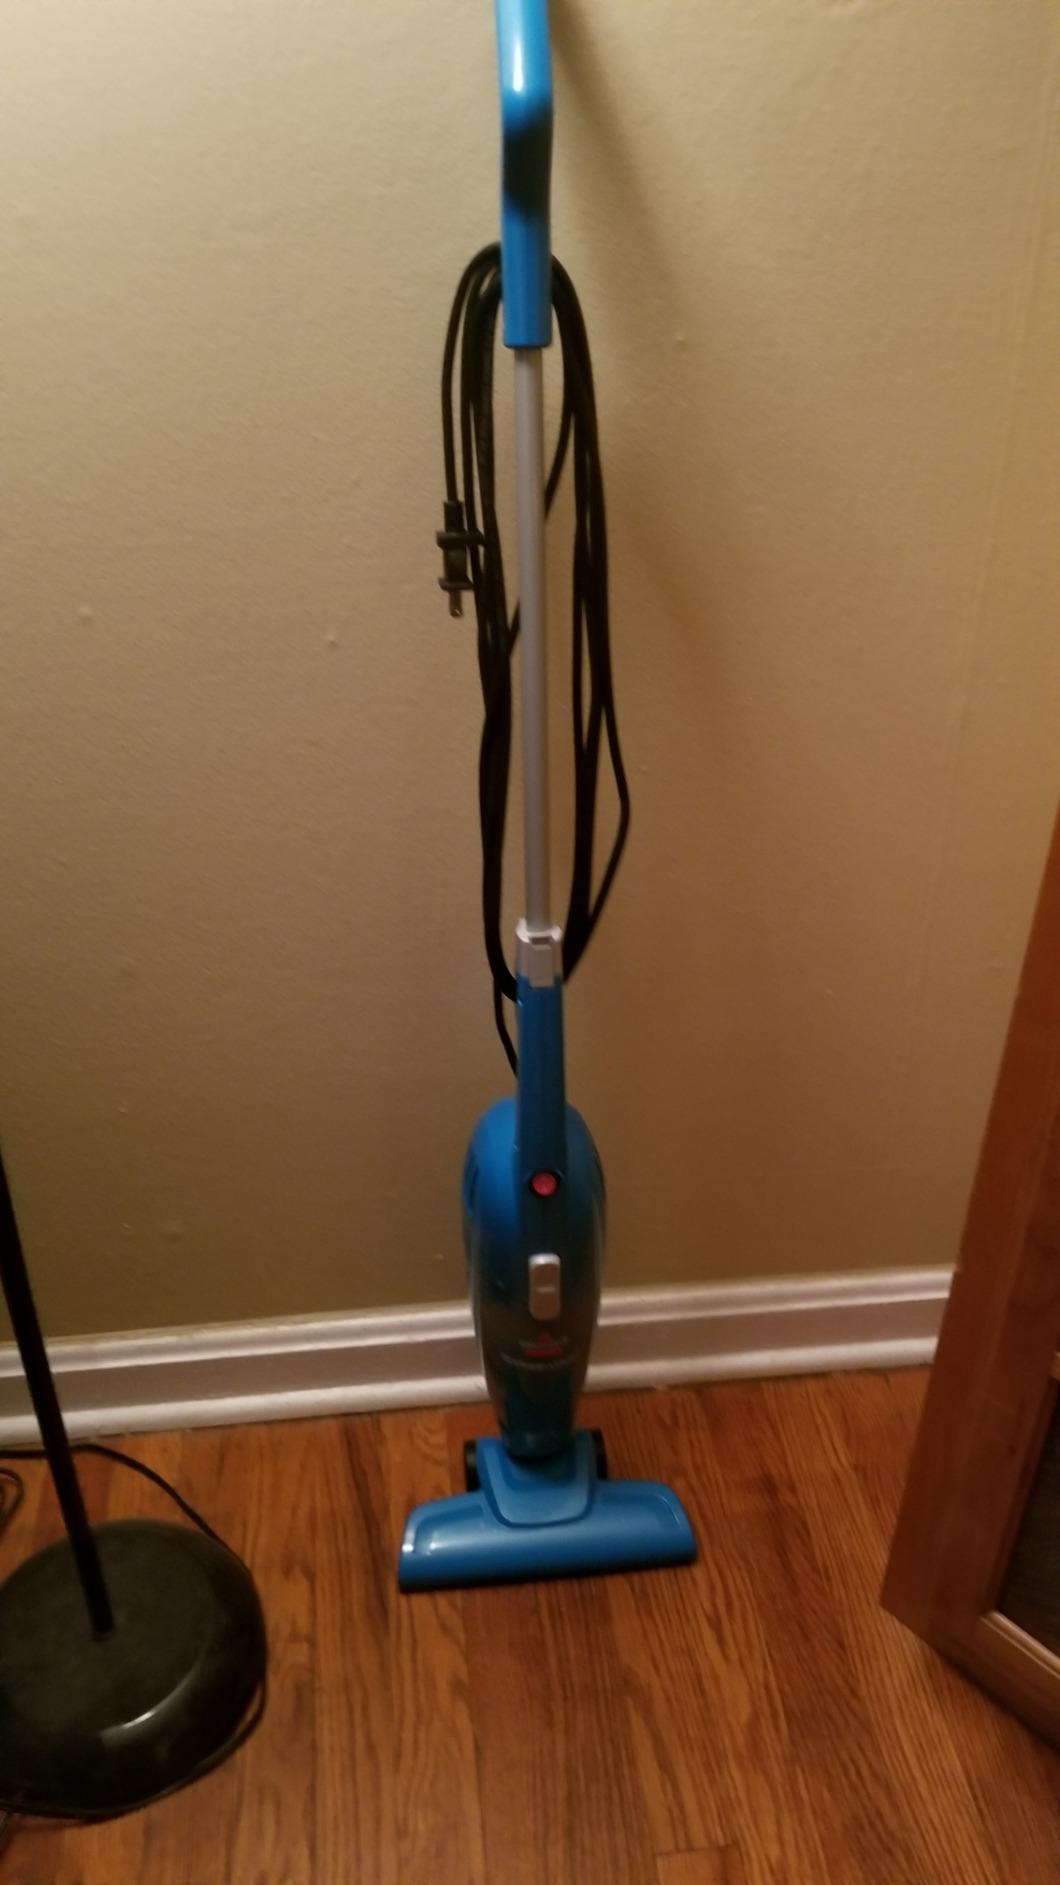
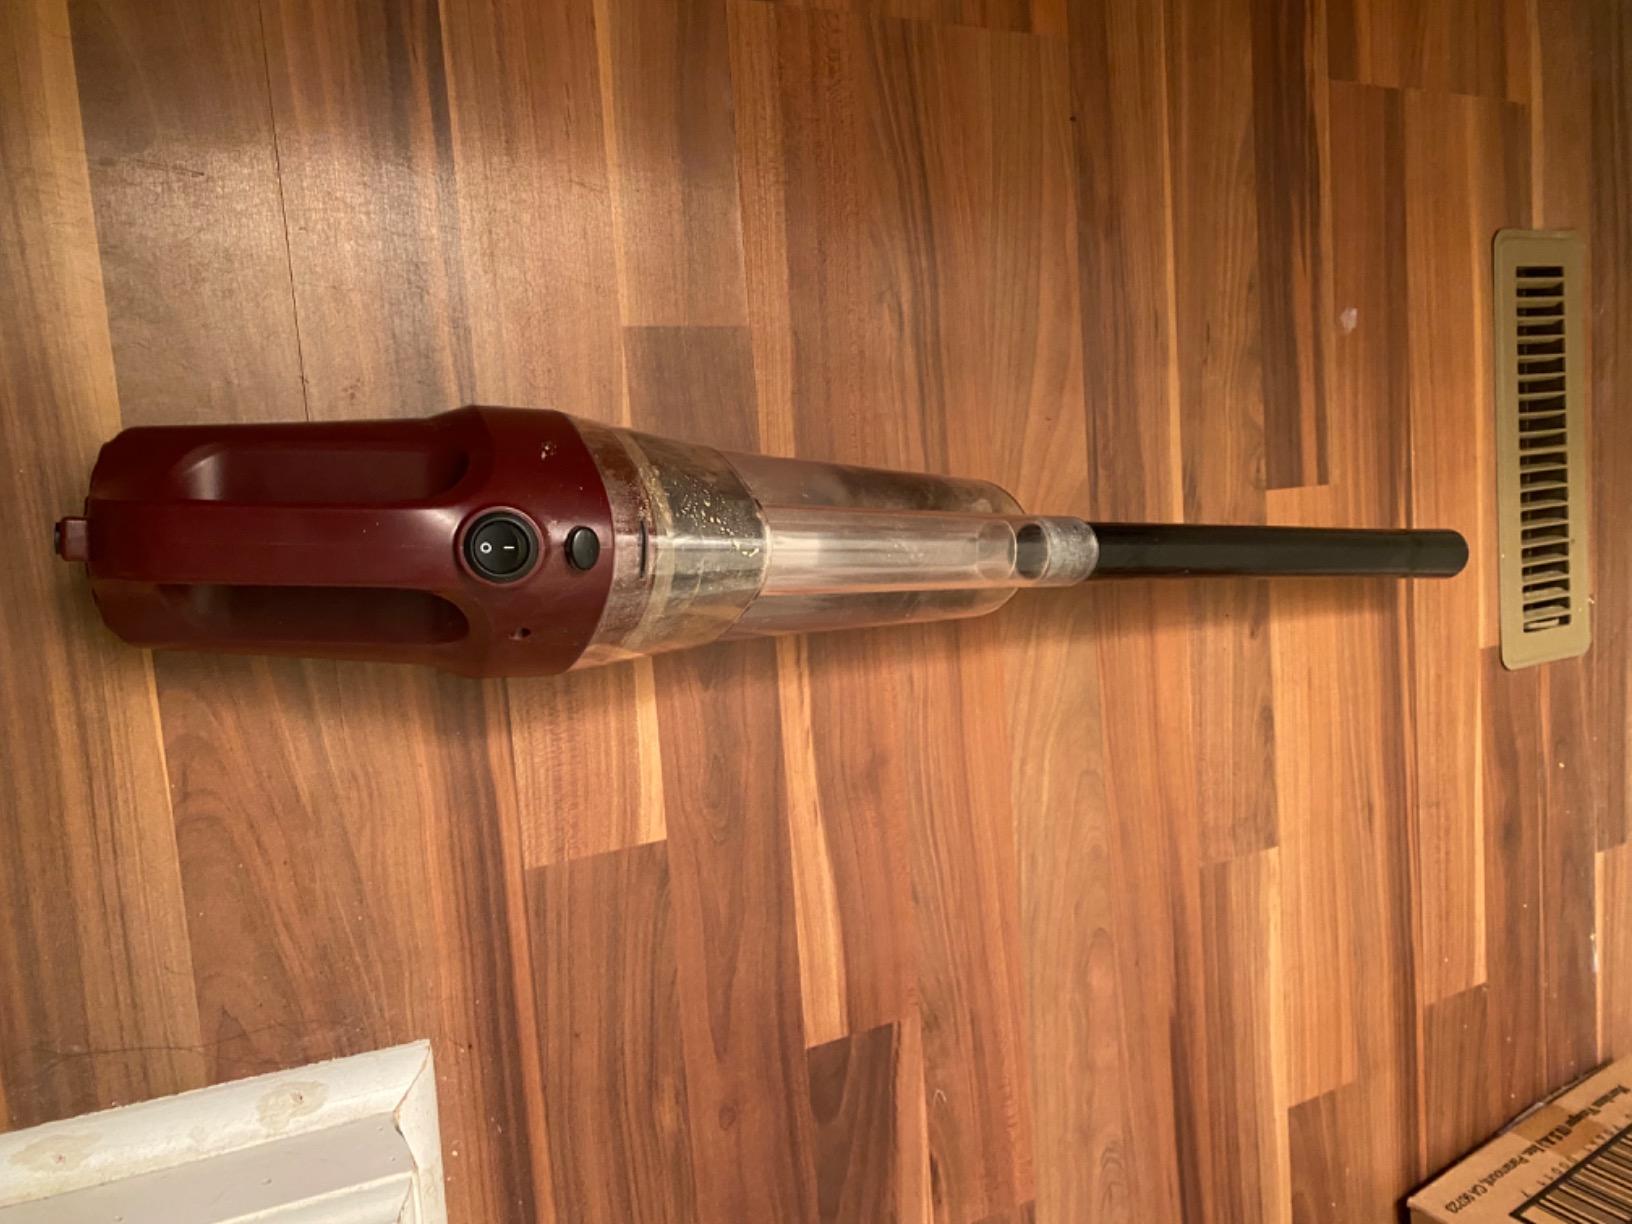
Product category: items_vacuum
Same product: no